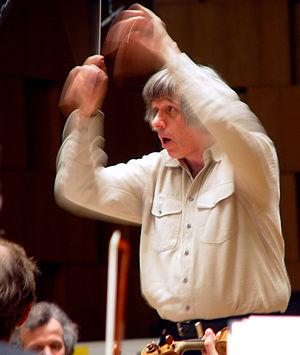
Israel Yinon, né à Kfar Saba le 11 janvier 1956 et mort à Lucerne le 29 janvier 2015, est un chef d'orchestre israélien.